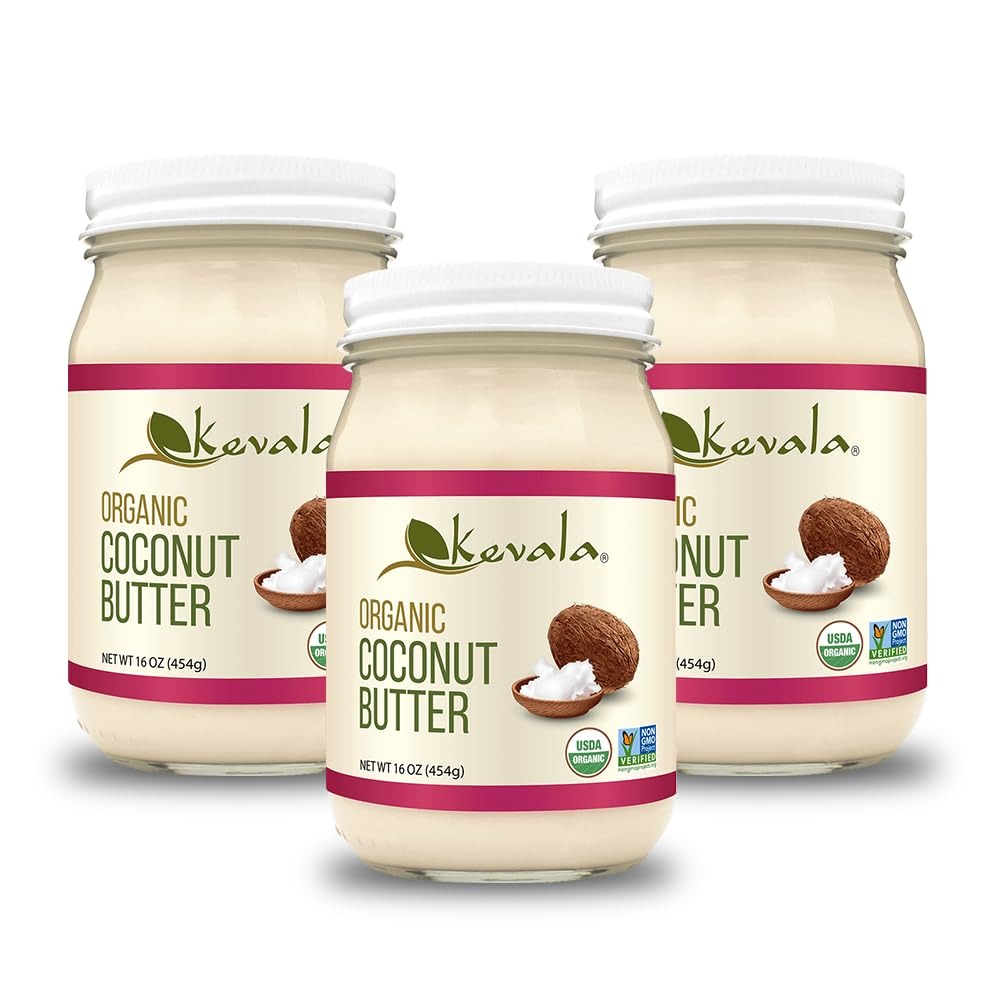
Item Name: Kevala Organic Coconut Butter – 16 oz, 3pack, Vegan Spread, No Gluten Coco Cream, Non-GMO, Sugar Not Added, Kosher, No Cholesterol, Glass Jar
Bullet Point 1: USDA Organic & Kosher: Enjoy our premium coconut butter, certified organic and GMO-project verified for high quality and safety standards.
Bullet Point 2: Plant-Based Wonder: Vegan, gluten-free, cholesterol-free, and dairy-free - great for a balanced lifestyle and suitable for many dietary preferences.
Bullet Point 3: Pure & Natural: Made with a single ingredient - premium coconuts, our coconut butter is smooth, silky, and free from preservatives or additives.
Bullet Point 4: Endless Uses: Ideal for cooking, baking desserts, healthy snacks, and mixing in smoothies. This yummy butter substitute can be used in body care too.
Bullet Point 5: Nutritious Delight: Our coconut butter contains iron, potassium, fiber, and healthy fats to help you boost your day and enhance your overall wellness.
Value: 48.0
Unit: Ounce

Price: 14.99